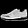
Label: Sneaker